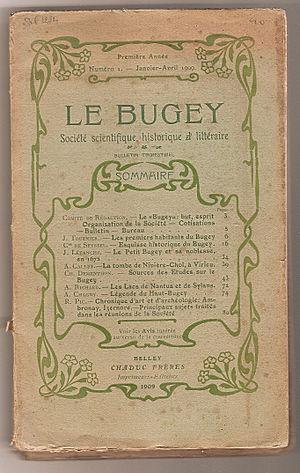
Couverture de la revue ""le Bugey"""
La famille de Seyssel est une ancienne famille noble d'extraction chevaleresque savoyarde, mentionnée dès le XIIIᵉ siècle et peut-être remontant aux siècles précédents. La famille de Seyssel, qui porte le nom de la ville éponyme de Seyssel, a formé une dizaine de branches qui ont pu au cours des périodes porter les titres de vicomte, comte, baron ou encore marquis. Ses membres ont tenu les premières places à la cour des comtes de Savoie, mais aussi auprès des évêques de Genève. Au début du XXIᵉ siècle, quatre branches des Seyssel se sont maintenues en Italie, en Bavière-Autriche et en France.
Joseph Tournier, né à Champfromier le 25 avril 1854 et mort à Belley le 14 juillet 1938, est un chanoine français, précurseur de l'archéologie, de l'étude de la préhistoire et de la géologie du département de l'Ain. Il est également le fondateur de la première association française de parents d'élèves.
Cet article établit la liste des sociétés savantes de France, à l'échelon national et à l'échelon départemental. Ces sociétés savantes ont en commun de traiter de questions d'histoire, d'archéologie, d’ethnographie, de patrimoine architectural ou folklorique, de littérature et de langue régionale etc.
Le Bugey, société scientifique, historique et littéraire est une société savante créée à Belley en 1908 par le comte Marc de Seyssel-Cressieu et le chanoine Joseph Tournier.
André Chagny, né le 21 juillet 1872 à Pont-de-Vaux et mort le 11 septembre 1965 à Lyon, est un historien, écrivain et archéologue français.